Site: saxony
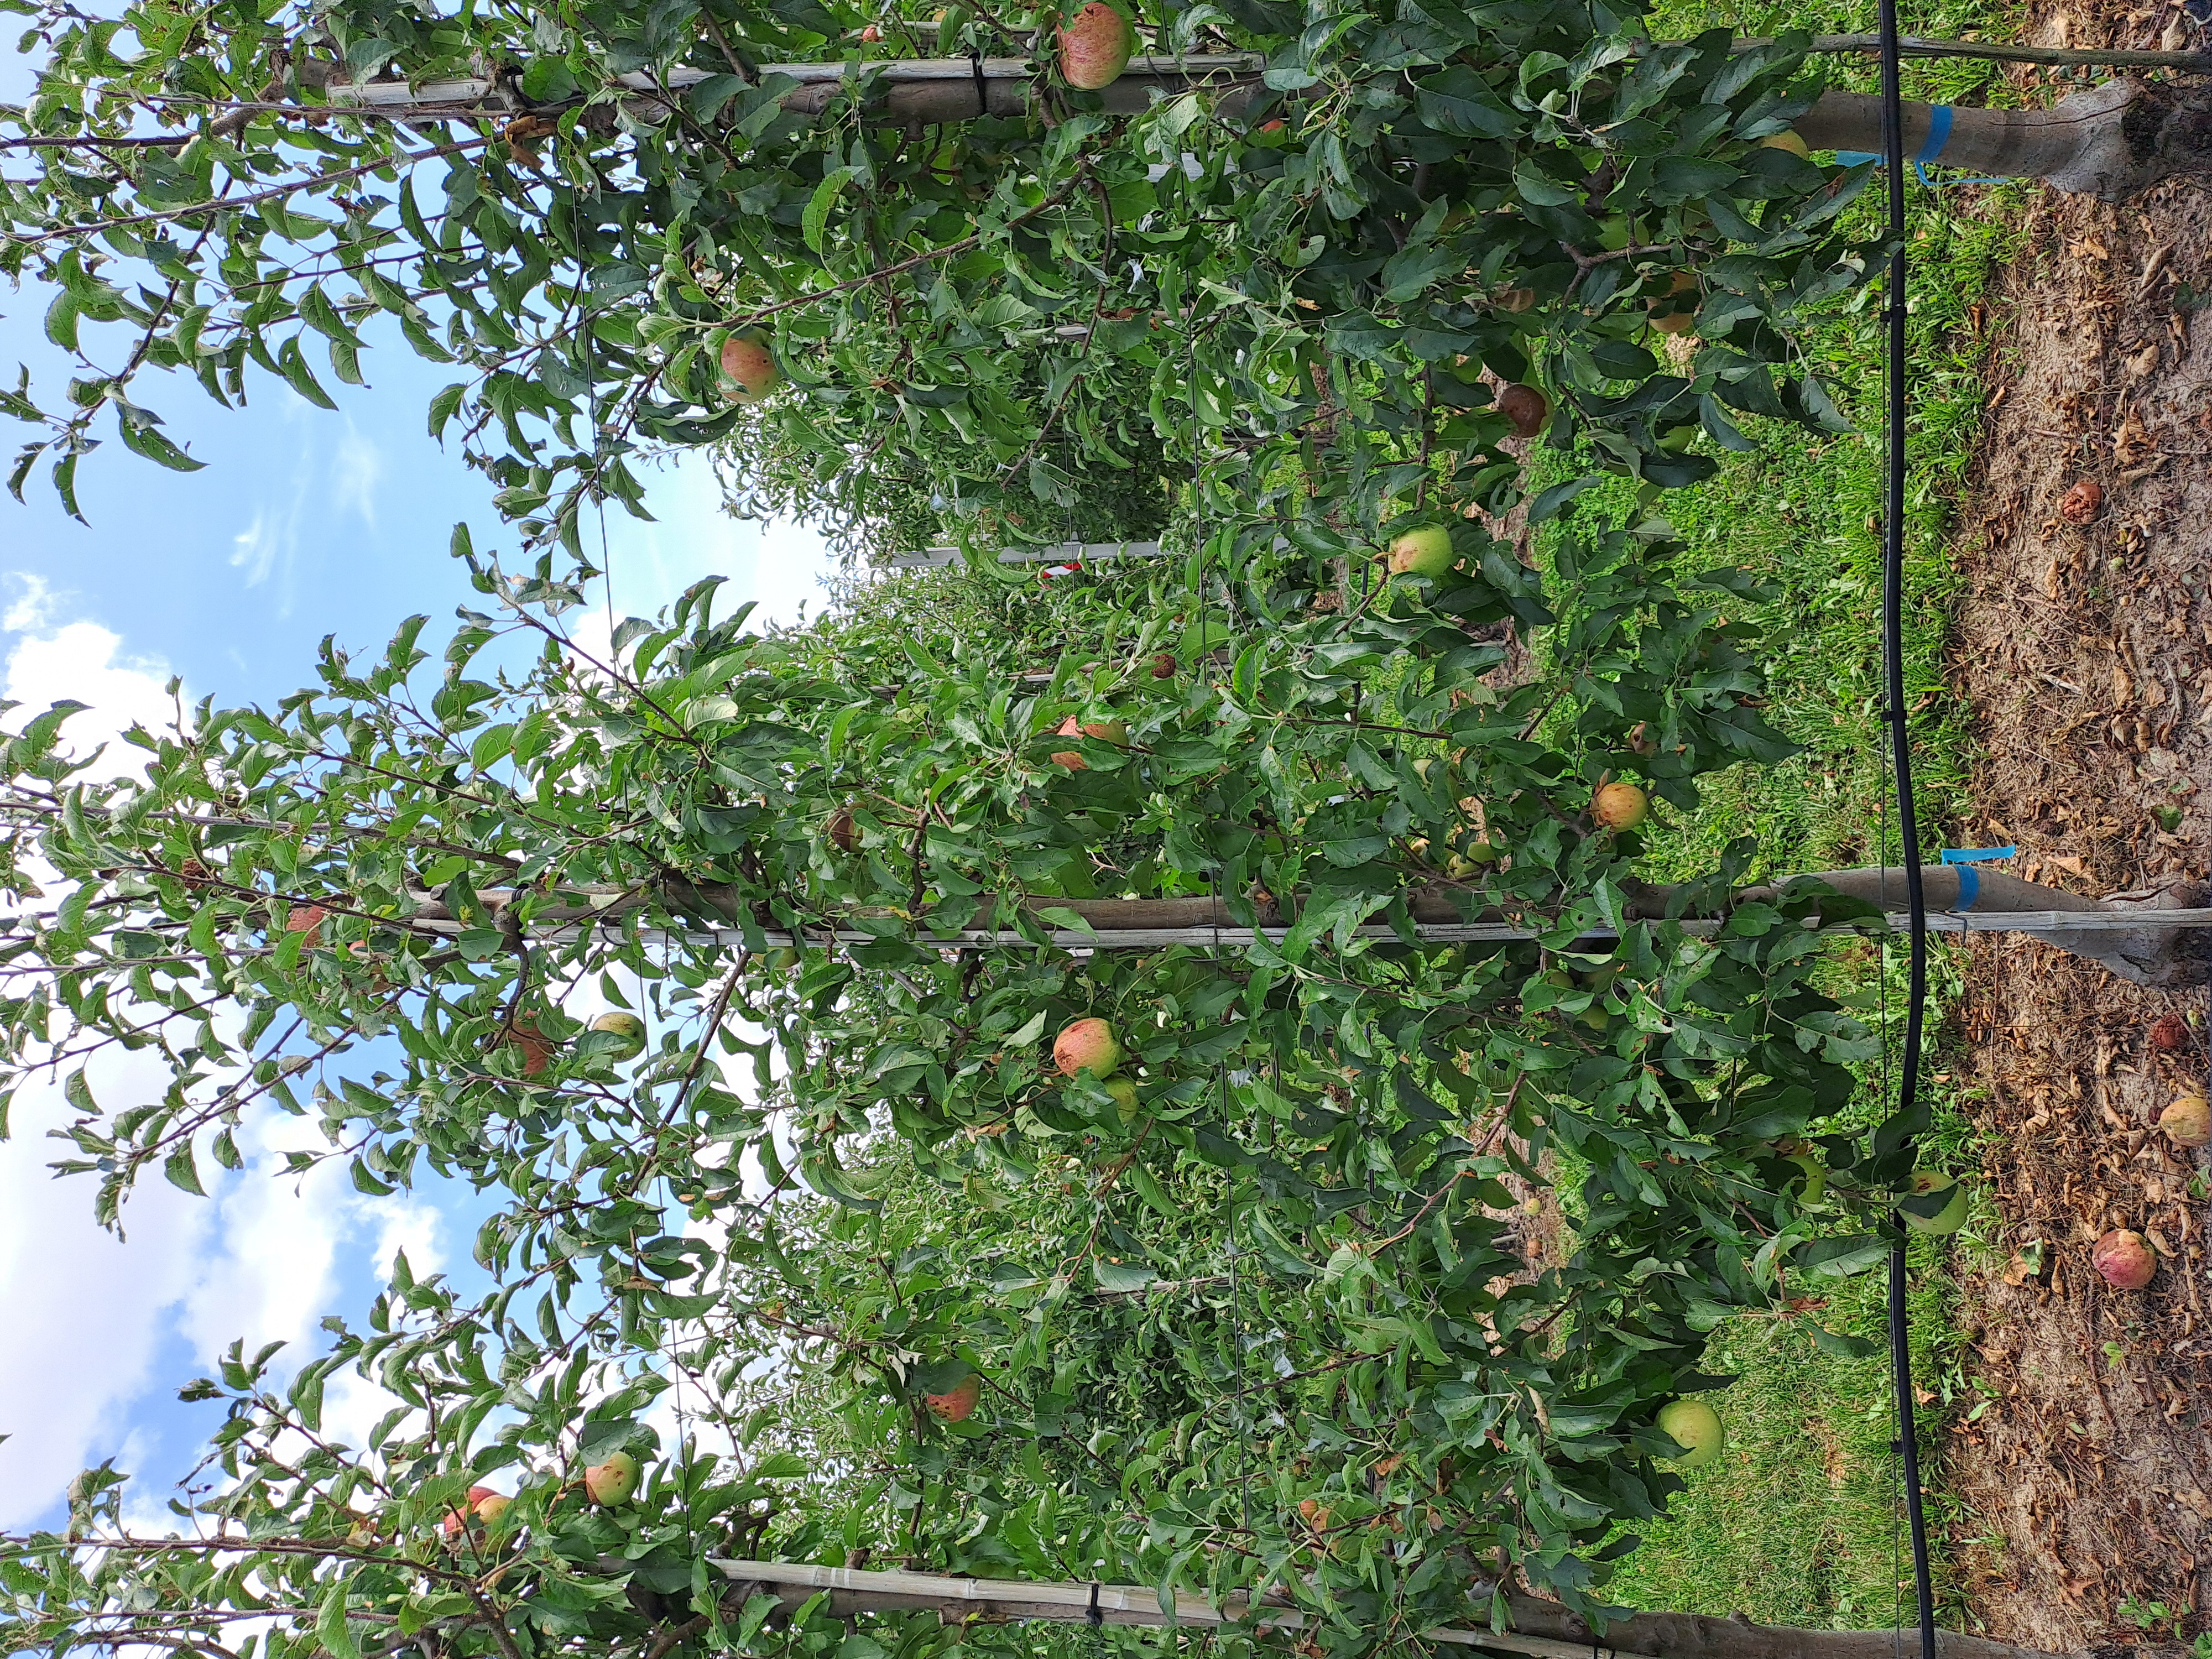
Growth stage (BBCH 85): Maturity of fruit and seed